Gostiny Dvor, Kamensk-Uralsky

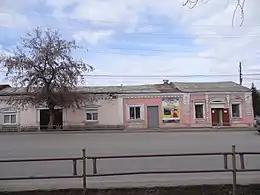
Views of Kamensk-Uralsky (Historical center) (93)

Gostiny Dvor – is a shopping (merchant) center in the historical center of Kamensk-Uralsky, Sverdlovsk oblast.